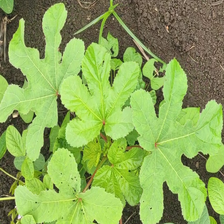
Weed species: Little_Mallow(Malva parviflora)